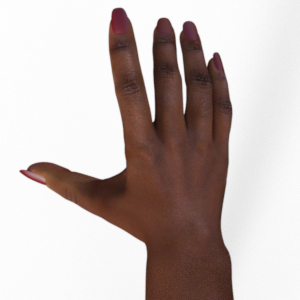
Label: paper